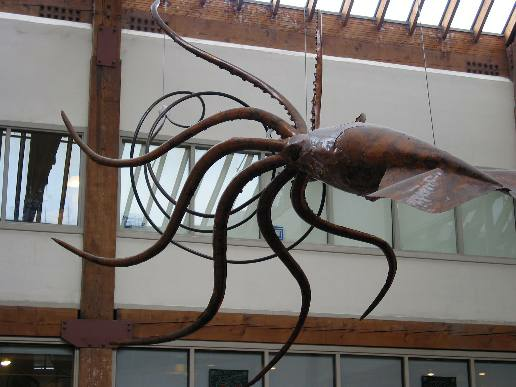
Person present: No